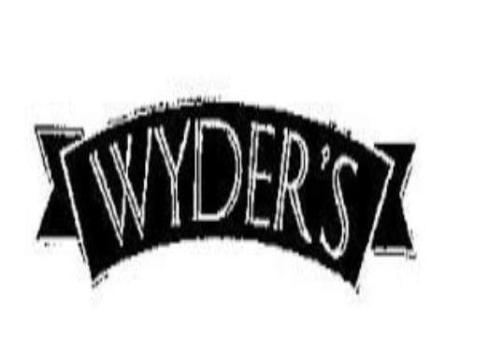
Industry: Food